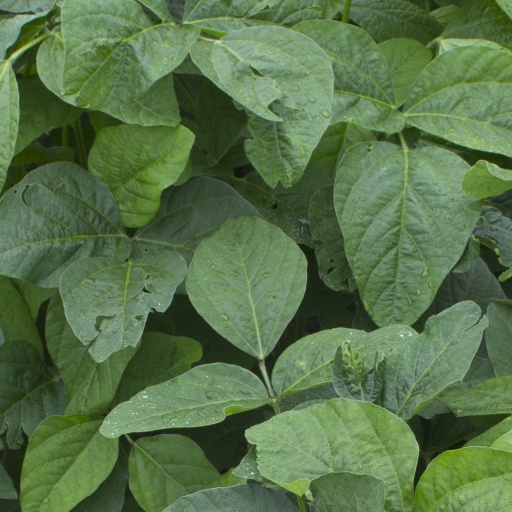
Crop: soybean